1842 retreat from Kabul

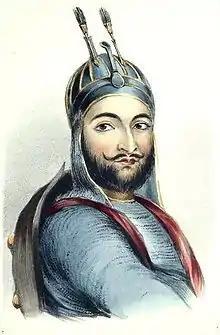
Wazir Akbar Khan, son of deposed Afghan leader, Dost Mohammad Barakzai.

On 2 November 1841, Akbar Khan proclaimed a general revolt and the citizens of Kabul quickly followed suit. They stormed the house of Sir Alexander Burnes, one of the senior British political officers, and killed him and his staff. Both Elphinstone and Macnaghten were caught by surprise. By now the East India Company had only 4,500 soldiers in and around Kabul, of which 690 were Europeans. Elphinstone did nothing to punish Burnes's killers, which only encouraged further revolt. On 9 November, Afghan forces seized the main British supply depot in Kabul and looted it.